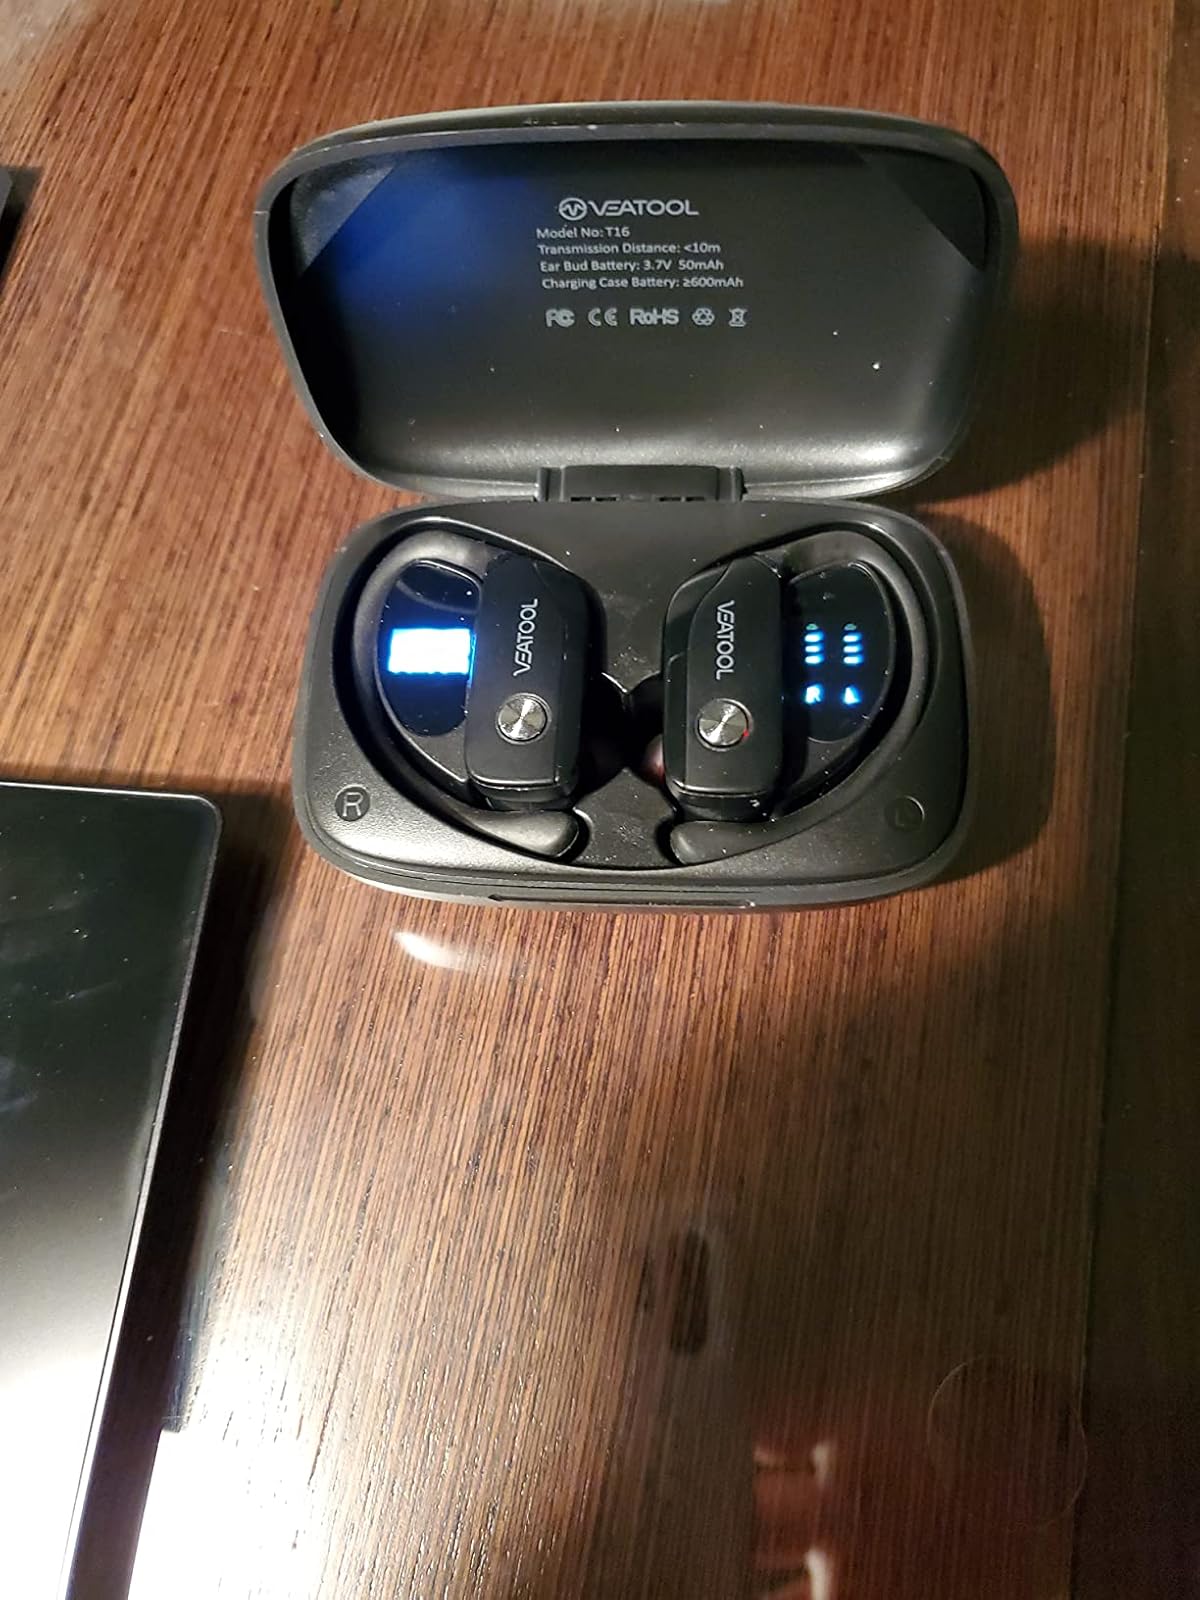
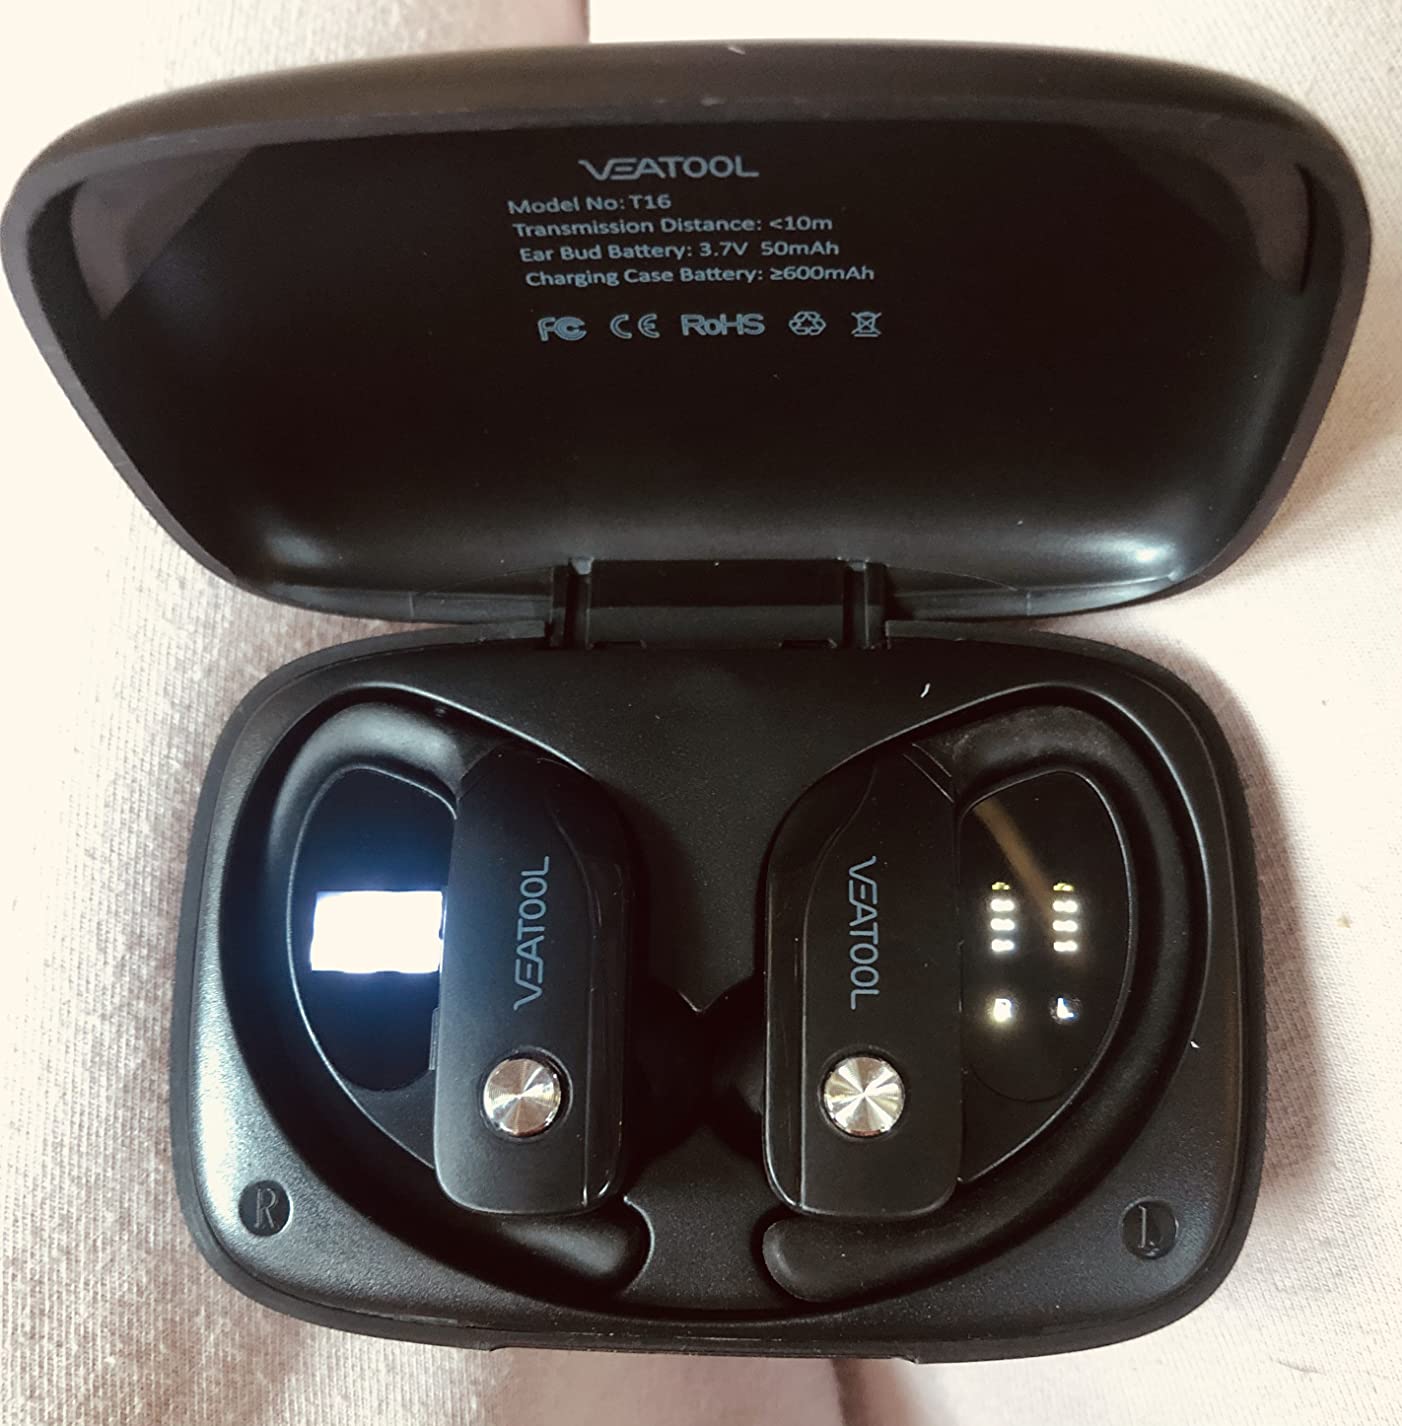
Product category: earbuds
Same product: yes